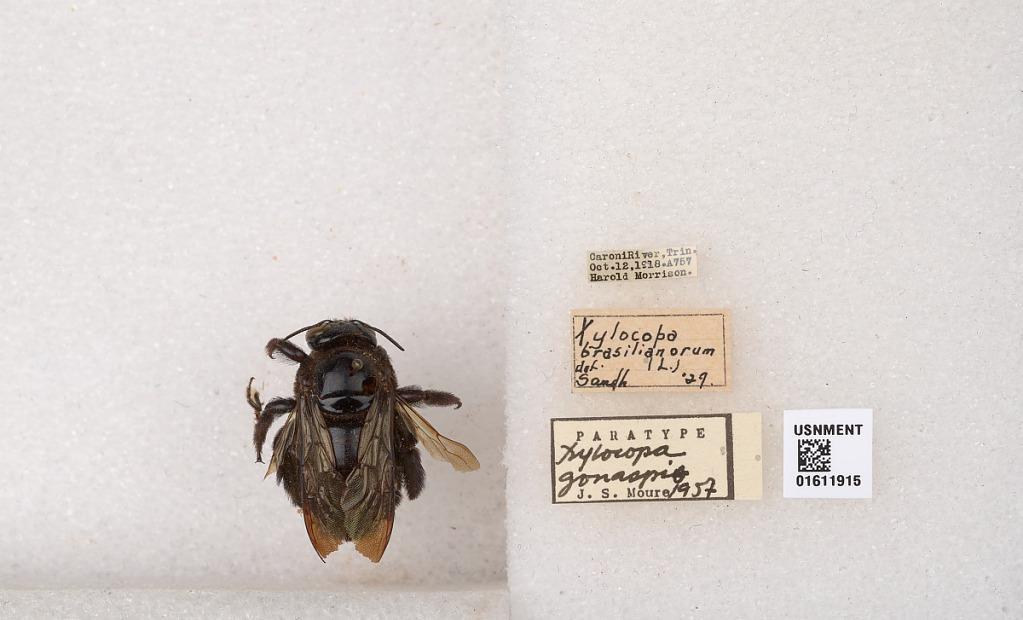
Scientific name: Xylocopa
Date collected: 1918-10-12
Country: Trinidad and Tobago
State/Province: San Juan/Laventille
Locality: Caroni River, Trinidad
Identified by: Sandhouse